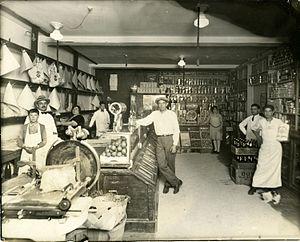
L'intérieur d'une épicerie possédée par une famille d'origine italienne, les Lembo, sur la rue Dante, dans le quartier de la Petite-Italie à Montreal vers 1910
La Petite-Italie est l'un des quartiers où plusieurs vagues d'immigrants italiens se sont installés peu de temps après leur arrivée au Canada au début du XIXᵉ siècle ainsi qu'après la Seconde Guerre mondiale. Aujourd'hui, si peu d'Italo-Montréalais résident dans le quartier, la Petite-Italie demeure le cœur de la communauté italienne de Montréal et des environs. D'ailleurs, le quartier compte plusieurs commerces à vocation italienne, dont des cafés, des épiceries, des restaurants, des pâtisseries, etc.